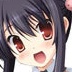
Portrait style: Anime Portrait